List of films set in Kansas

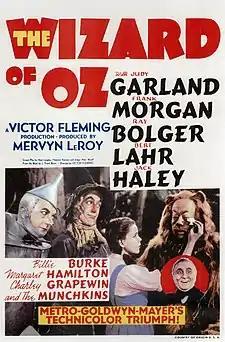
Original poster for "The Wizard of Oz" (1939)

Kansas, in the geographic center of the United States, has a rich history connected with the American Old West and with the American Civil War ("Bleeding Kansas"), including the history of the notorious guerrilla commander William Quantrill. The following is a partial chronological list of major motion pictures set in Kansas.